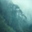
Label: forest